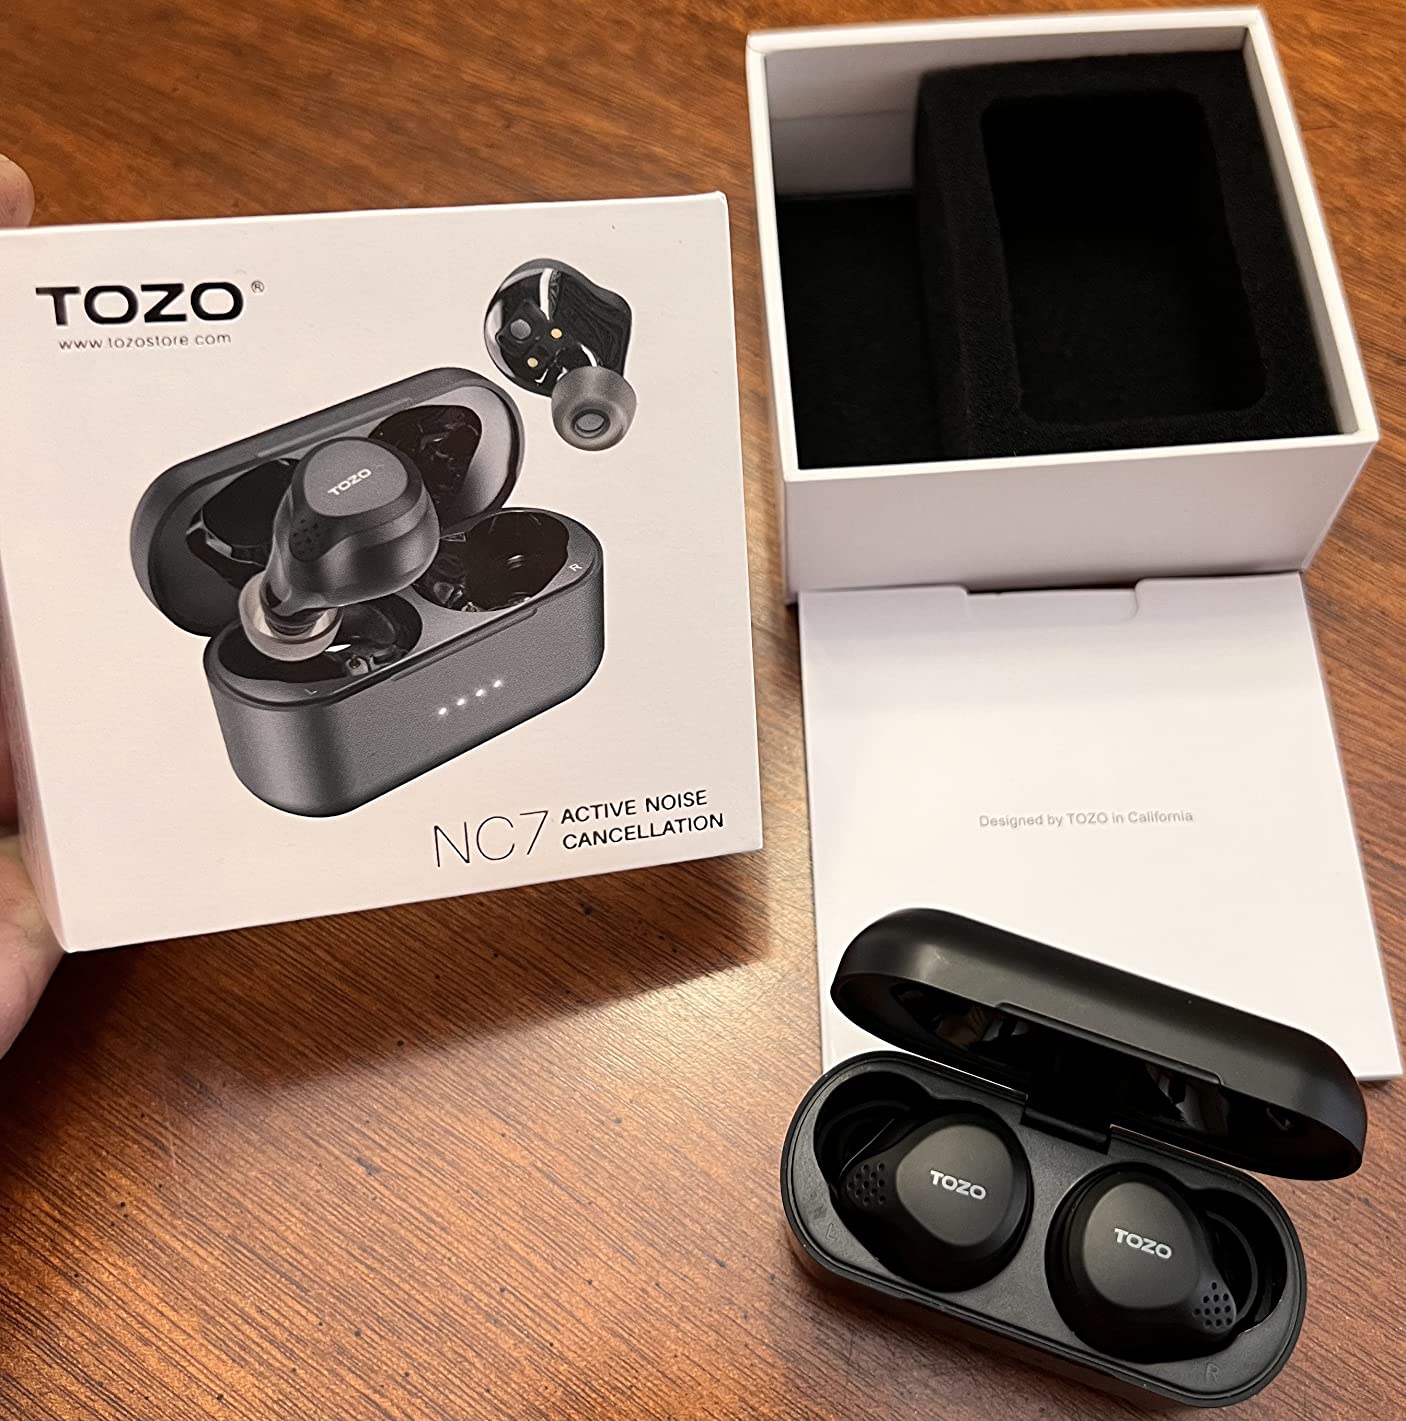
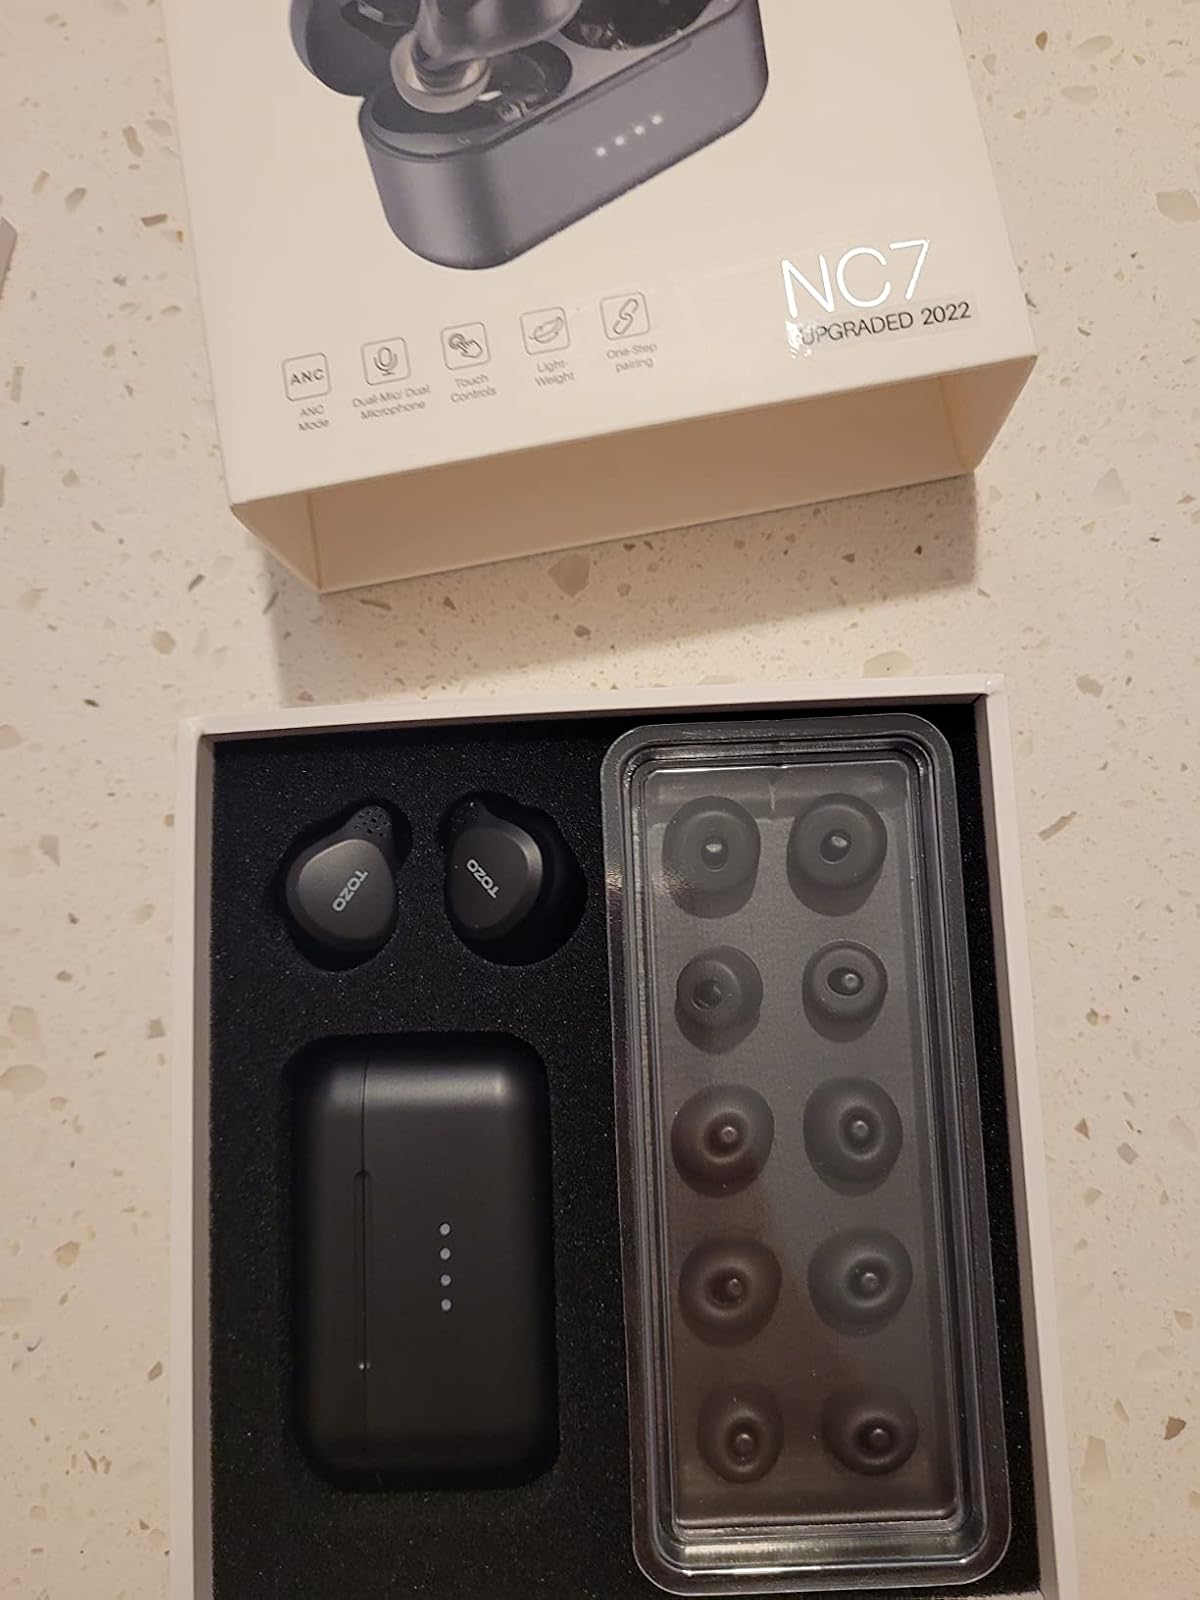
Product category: earbuds
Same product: yes